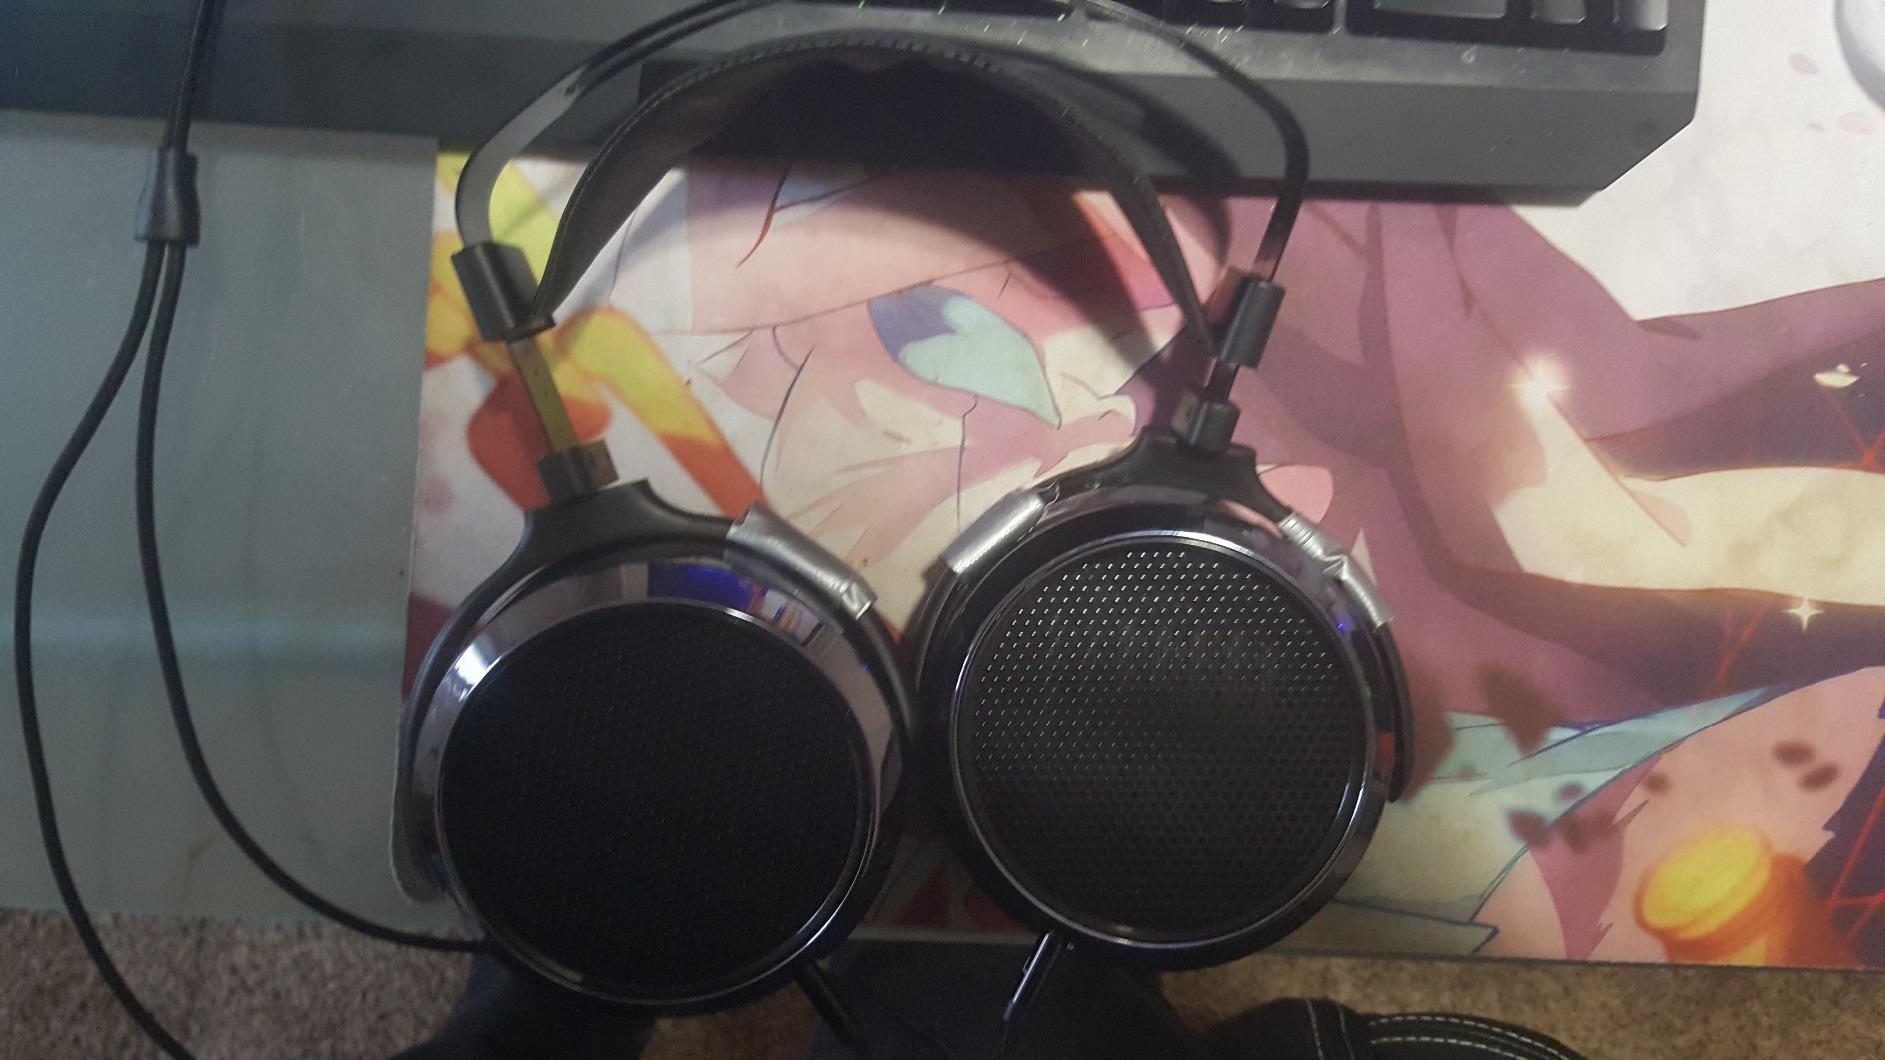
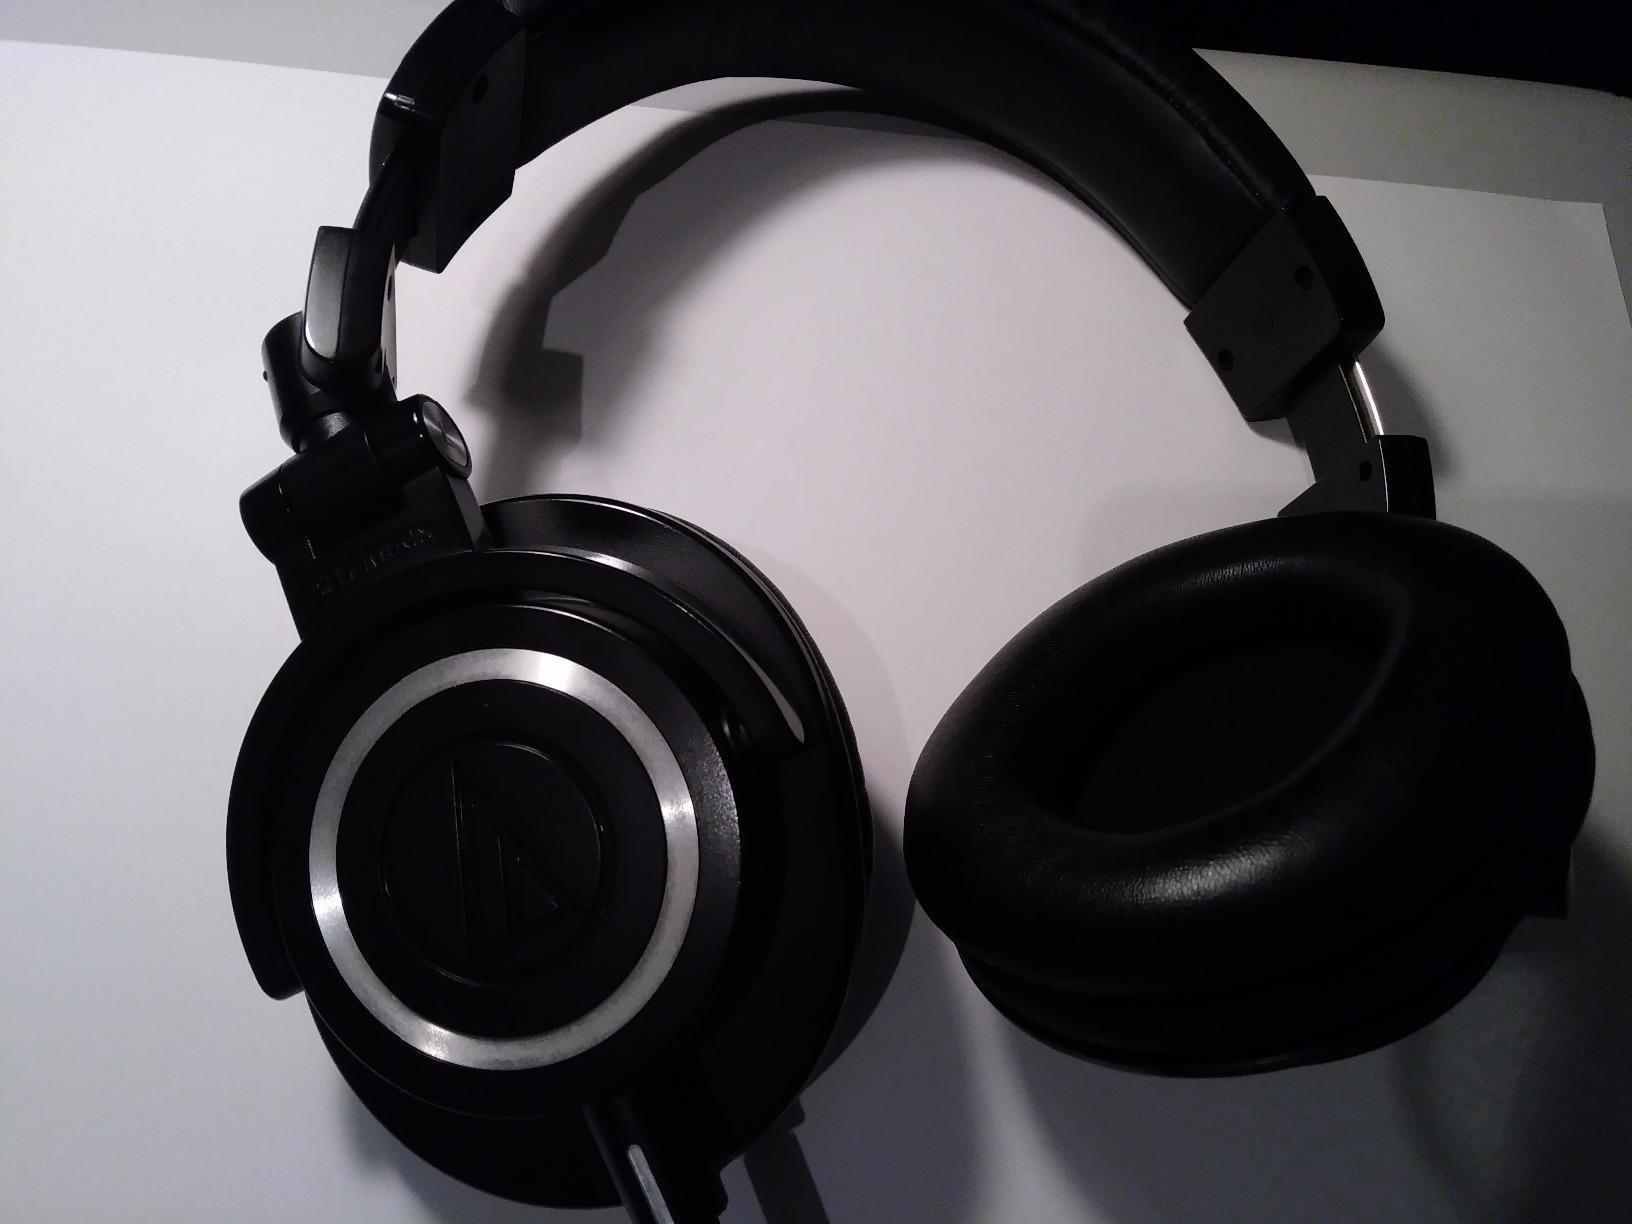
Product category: headphones
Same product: no